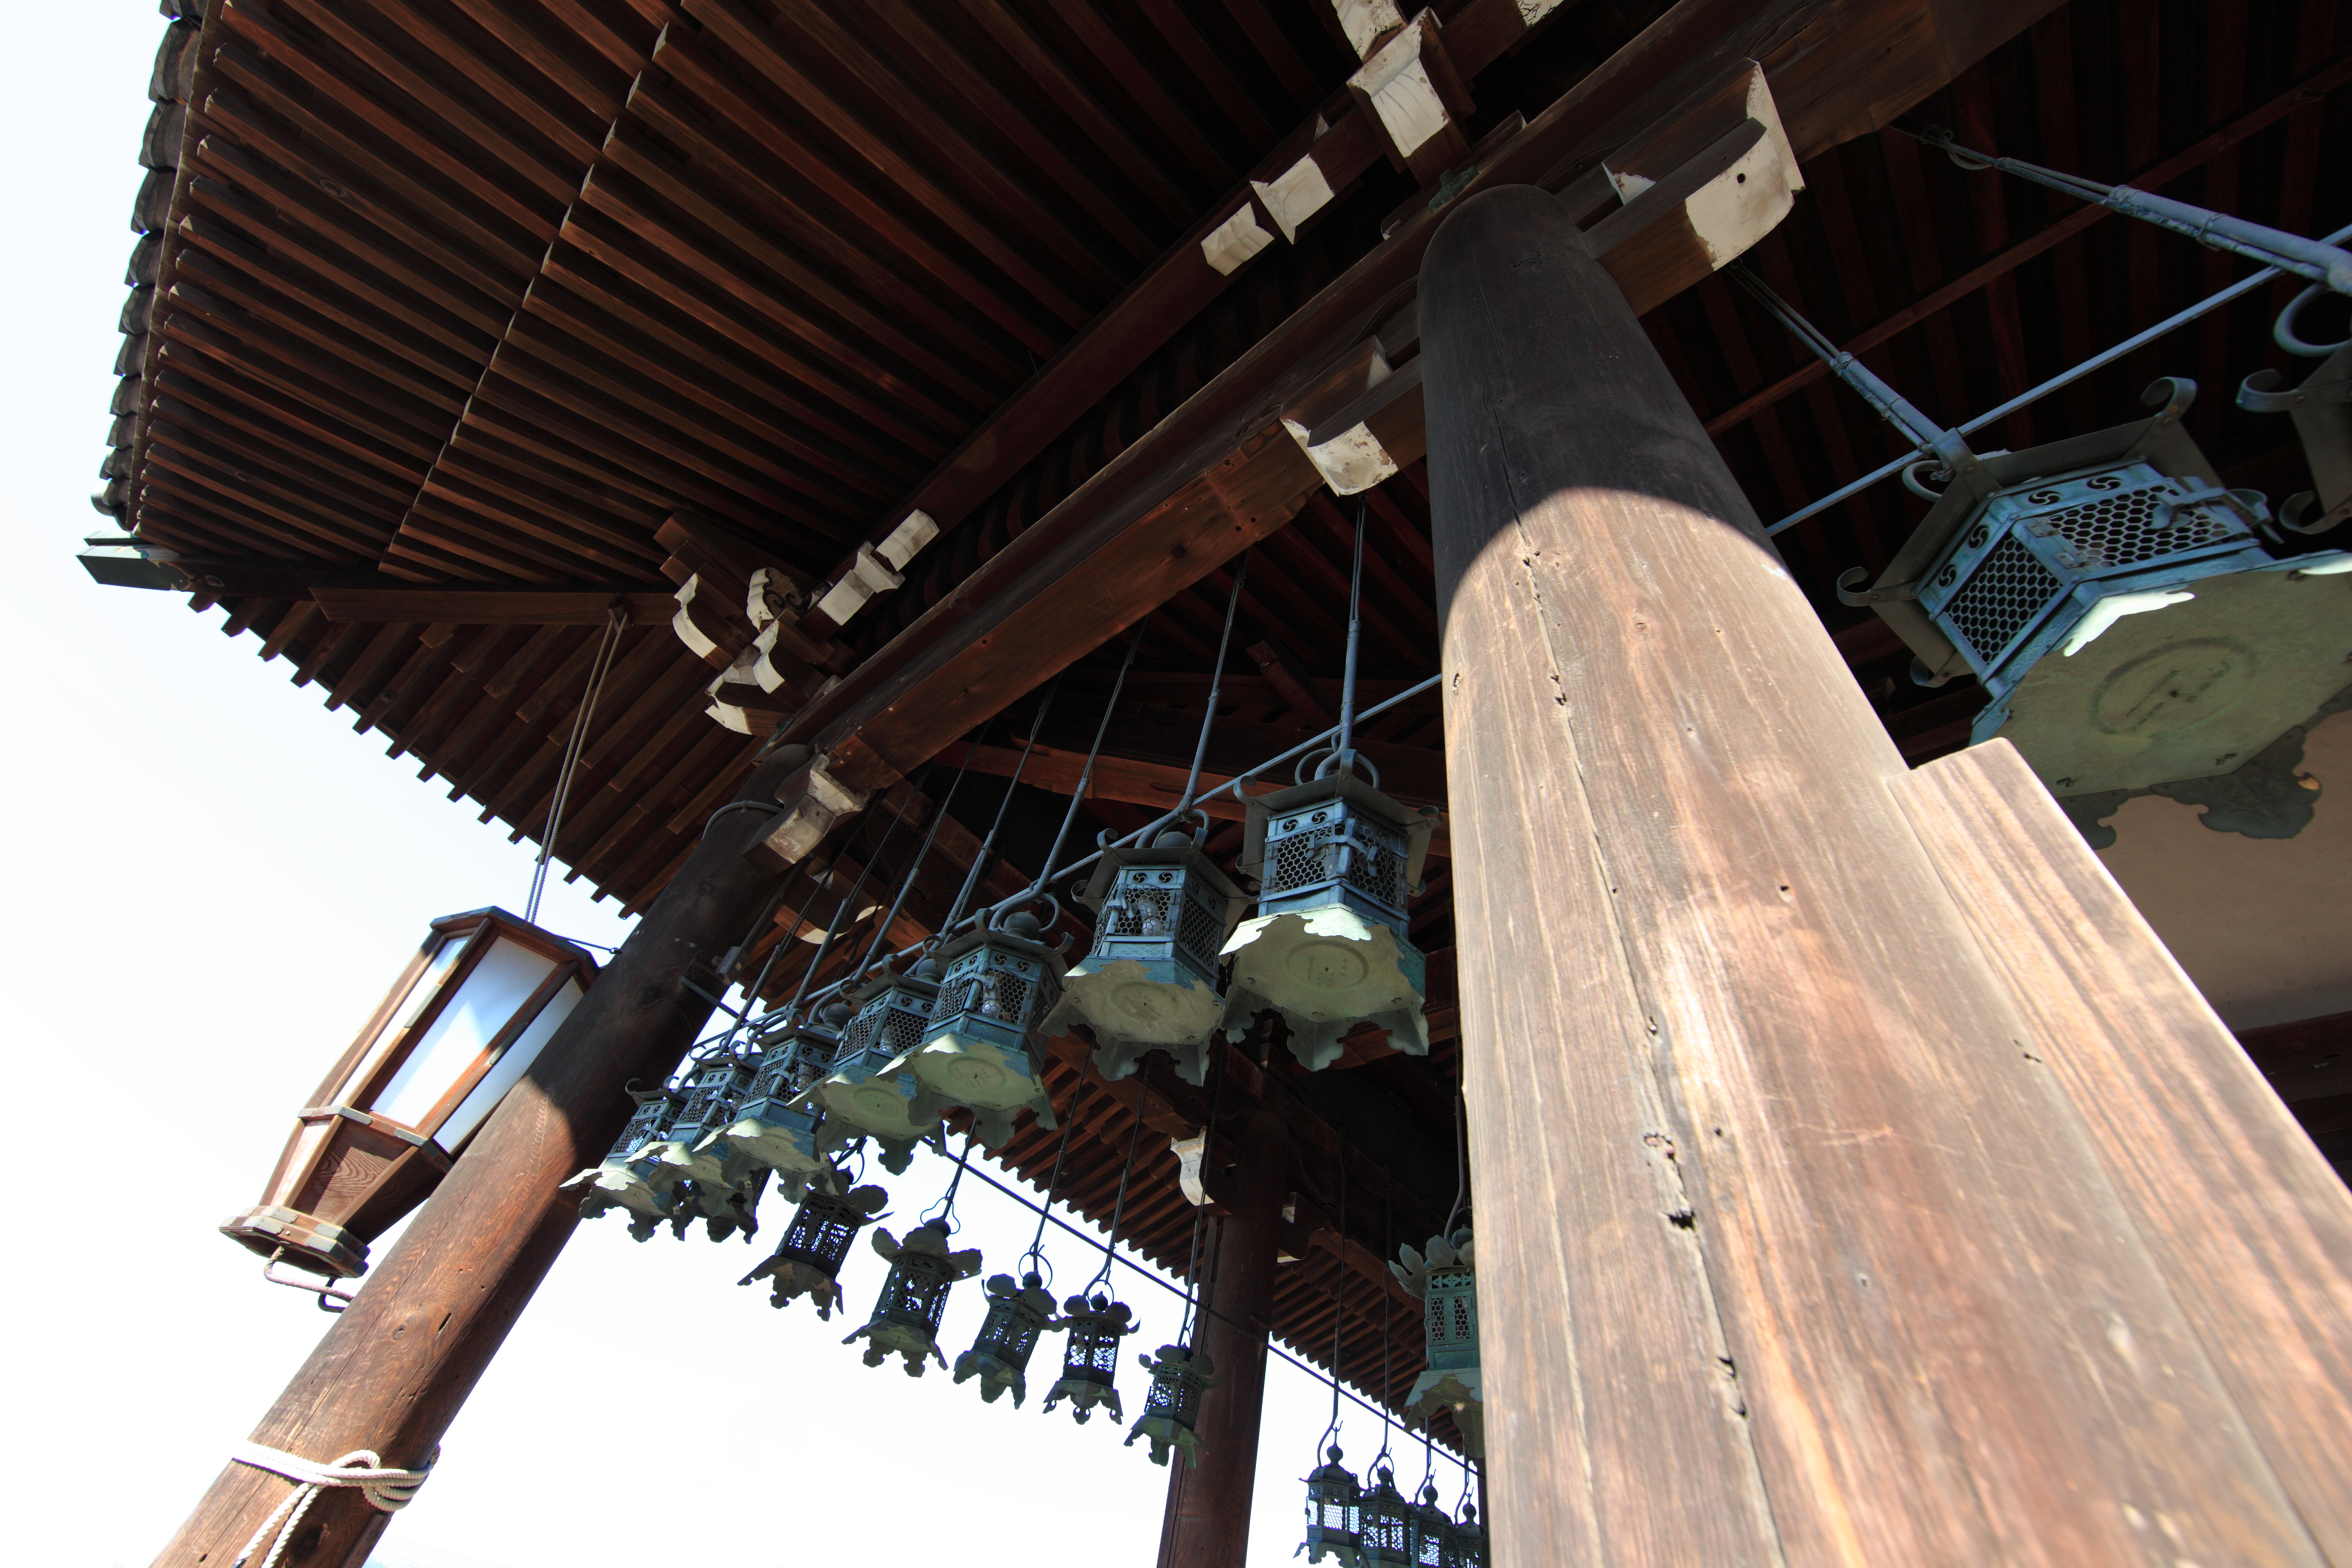
architecture, wood, roof, high, lighting, temple, nara, 5d, hires, todaiji, markii, hi, res, resolution, tohdaiji, man made object